Agimsaly Duzelkhanov

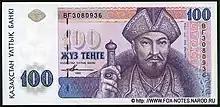
Kazakh 100 Tenge banknote, design by committee including Agimsaly Duzelkhanov

Agimsaly Duzelkhanov ("Ağymsaly Düzelhanūly Düzelhanov"; born August 19, 1951) is a Kazakhstani artist.